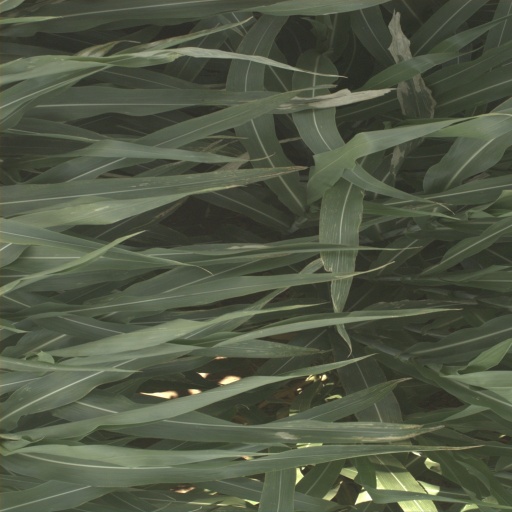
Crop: sorghum